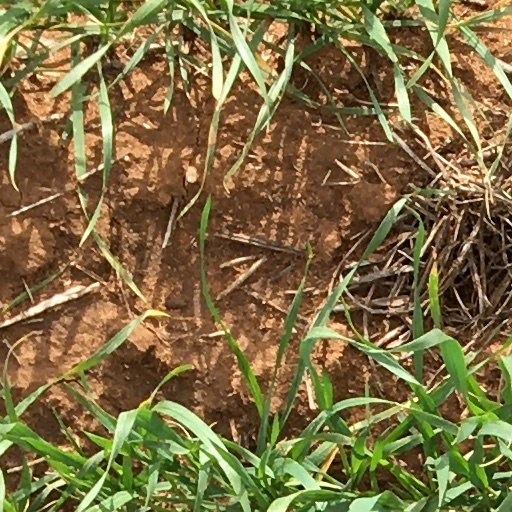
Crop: wheat